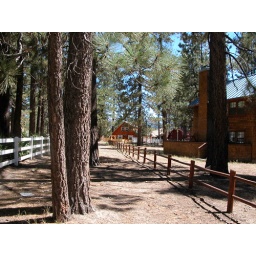
a small town by big bear lake